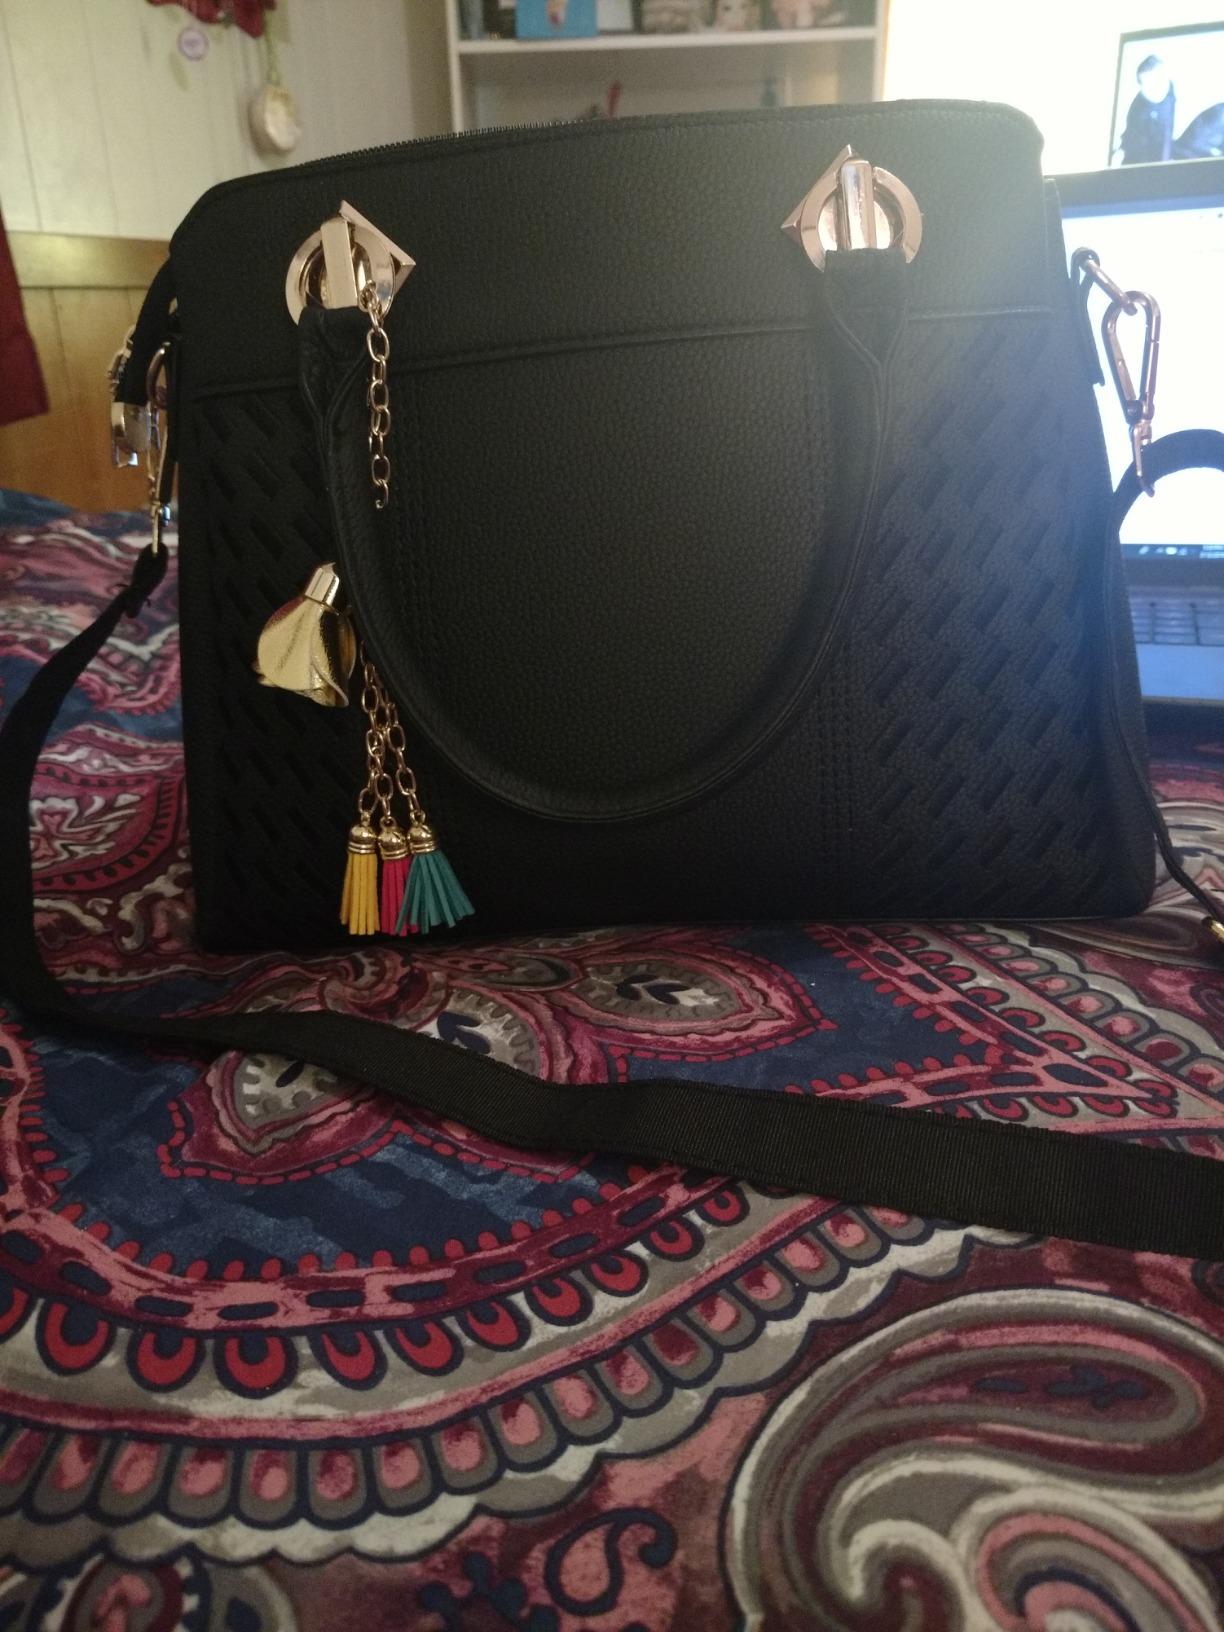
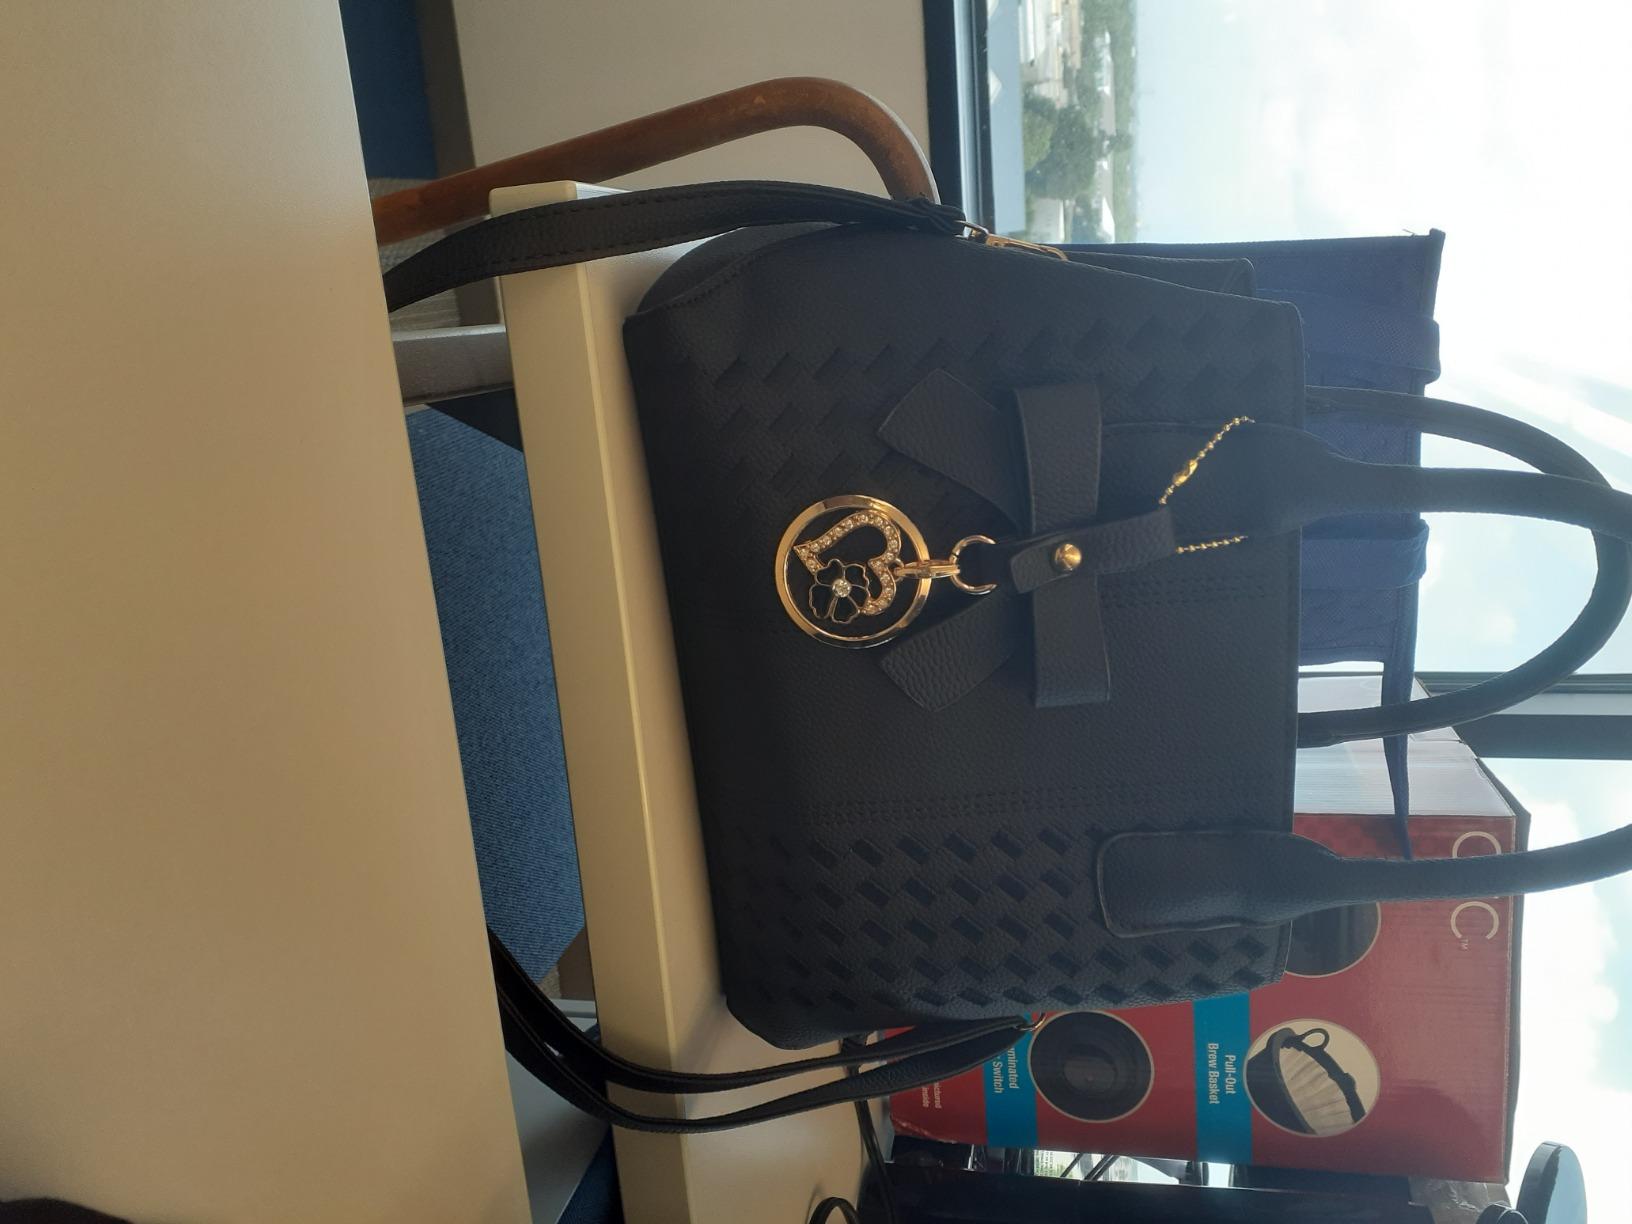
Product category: accessories_handbag
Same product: no